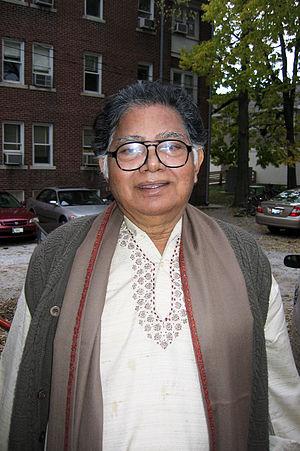
Sunil Gangopadhyay, né le 7 septembre 1934 dans le district de Faridpur et mort le 23 octobre 2012 à Calcutta, est un écrivain bengali.